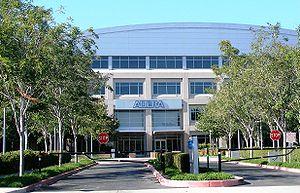
Altera est un fabricant de composants reprogrammables. Dans ce domaine, il est en concurrence avec Xilinx, Actel, Lattice ou encore Atmel. Altera est aussi à l'origine du processeur softcore NIOS et du bus Avalon.